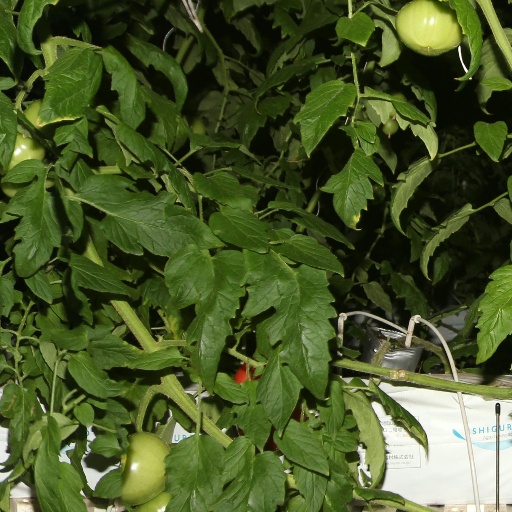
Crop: tomato